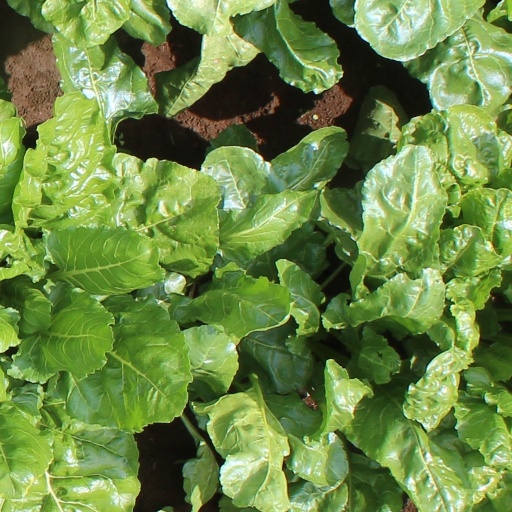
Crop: sugar beet